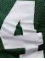
Number: 4